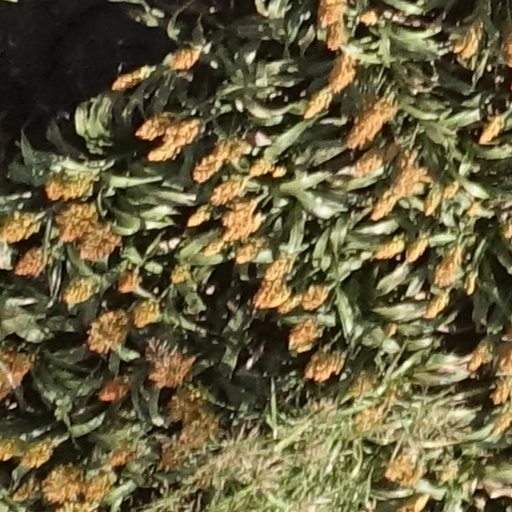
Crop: sorghum